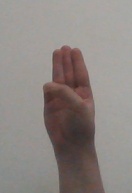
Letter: thaa